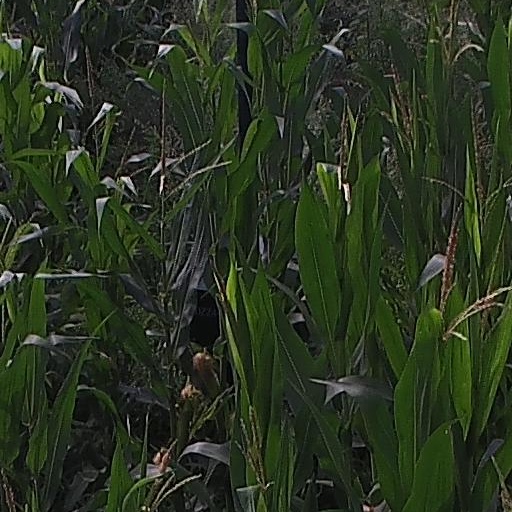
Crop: maize; corn